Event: Nepal Earthquake
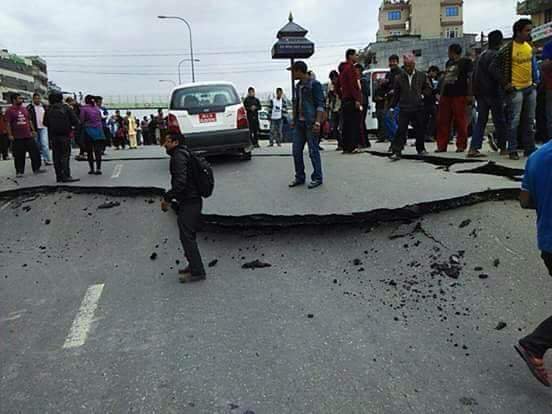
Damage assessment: damage